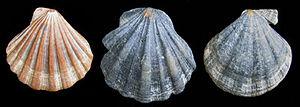
Les Pectinidae sont une famille de mollusques bivalves de l'ordre des Pectinida.
Flexopecten flexuosus est une espèce de mollusques bivalves de la famille des Pectinidae.